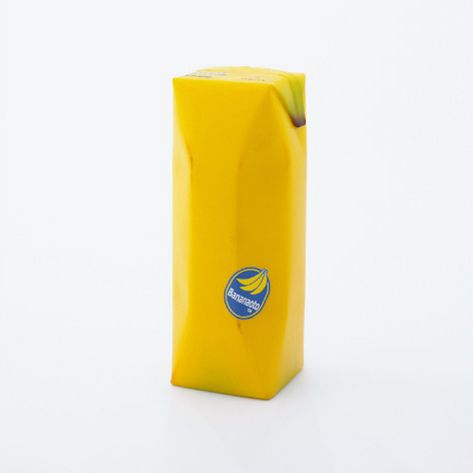
Label: cardboard